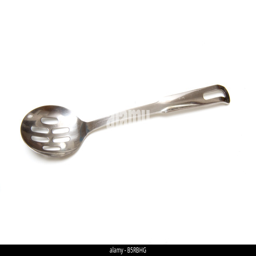
serving spoon isolated on a white studio background